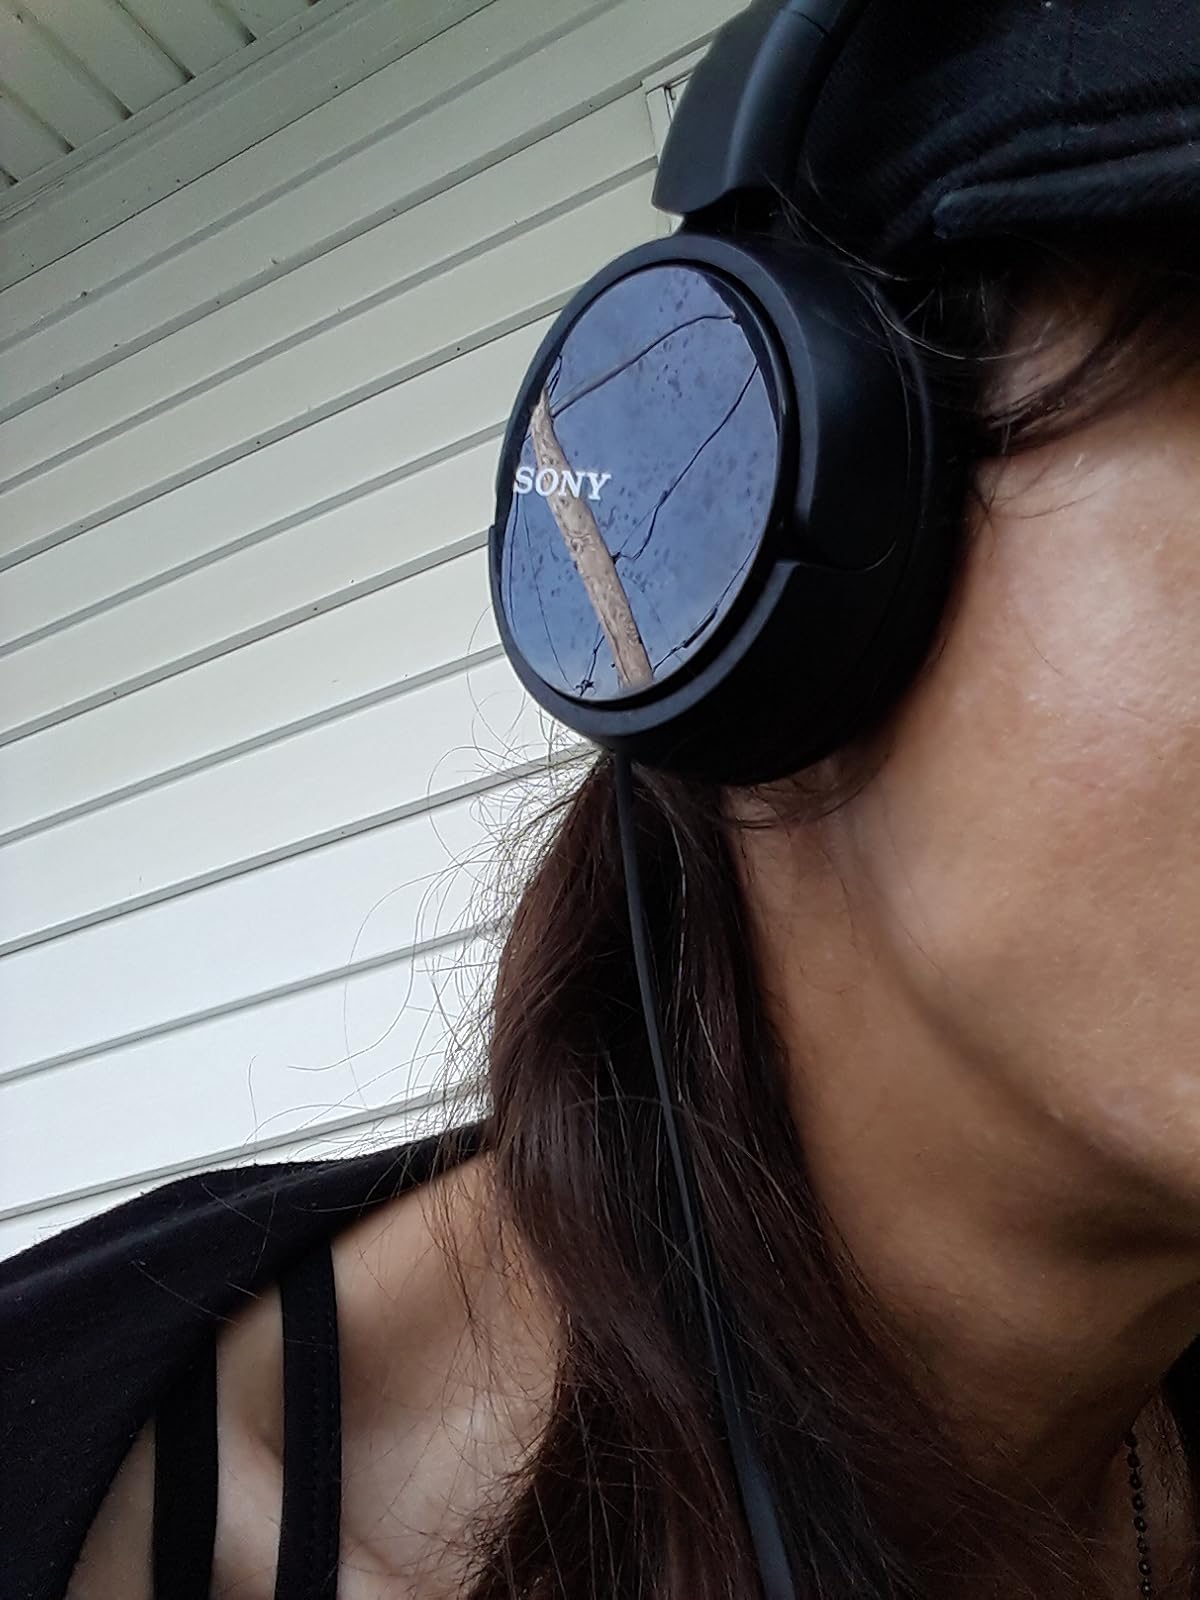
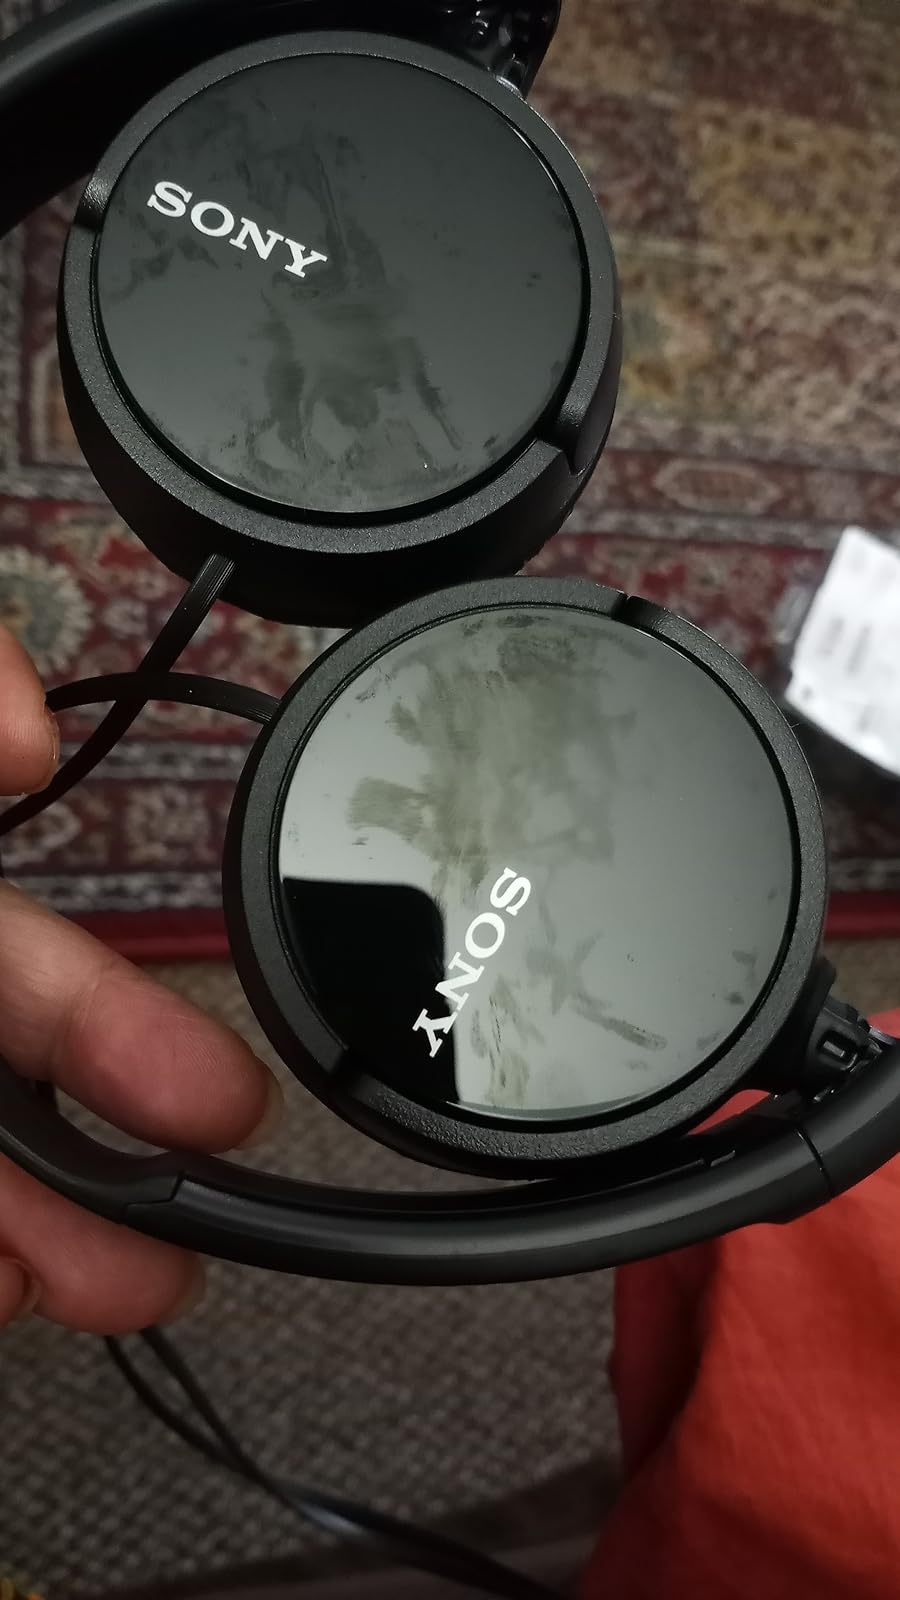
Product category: headphones
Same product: yes